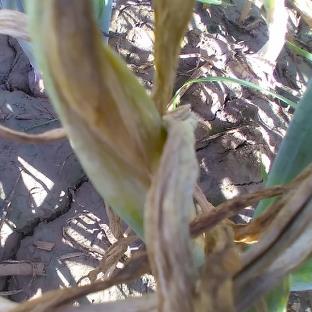
Crop: Onion
Condition: alternaria-d